James Dreyfus

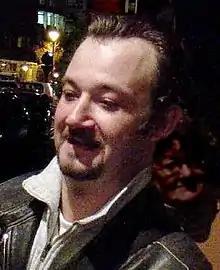
Dreyfus in 2004

James Louis de Zogheb Dreyfus (born 9 October 1968) is an English actor most notable for roles on television sitcoms "The Thin Blue Line" as Constable Kevin Goody, and "Gimme Gimme Gimme" as Tom Farrell. Dreyfus is most recently known for a role as Reverend Roger Jones in "Mount Pleasant".